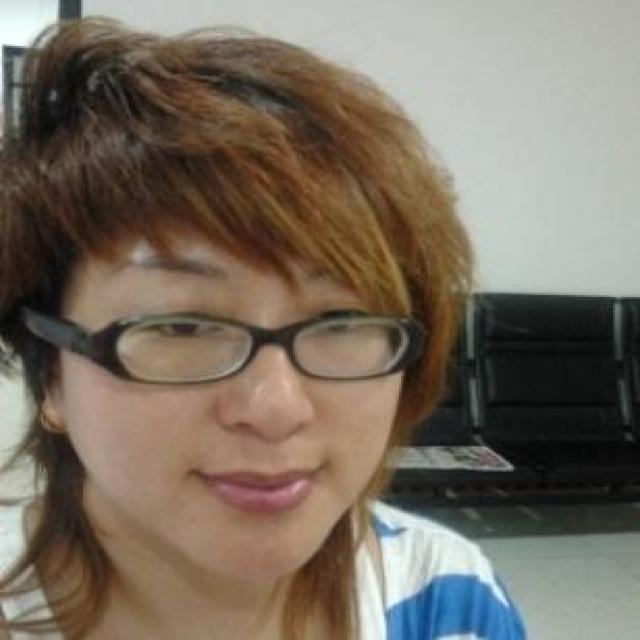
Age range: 21-44